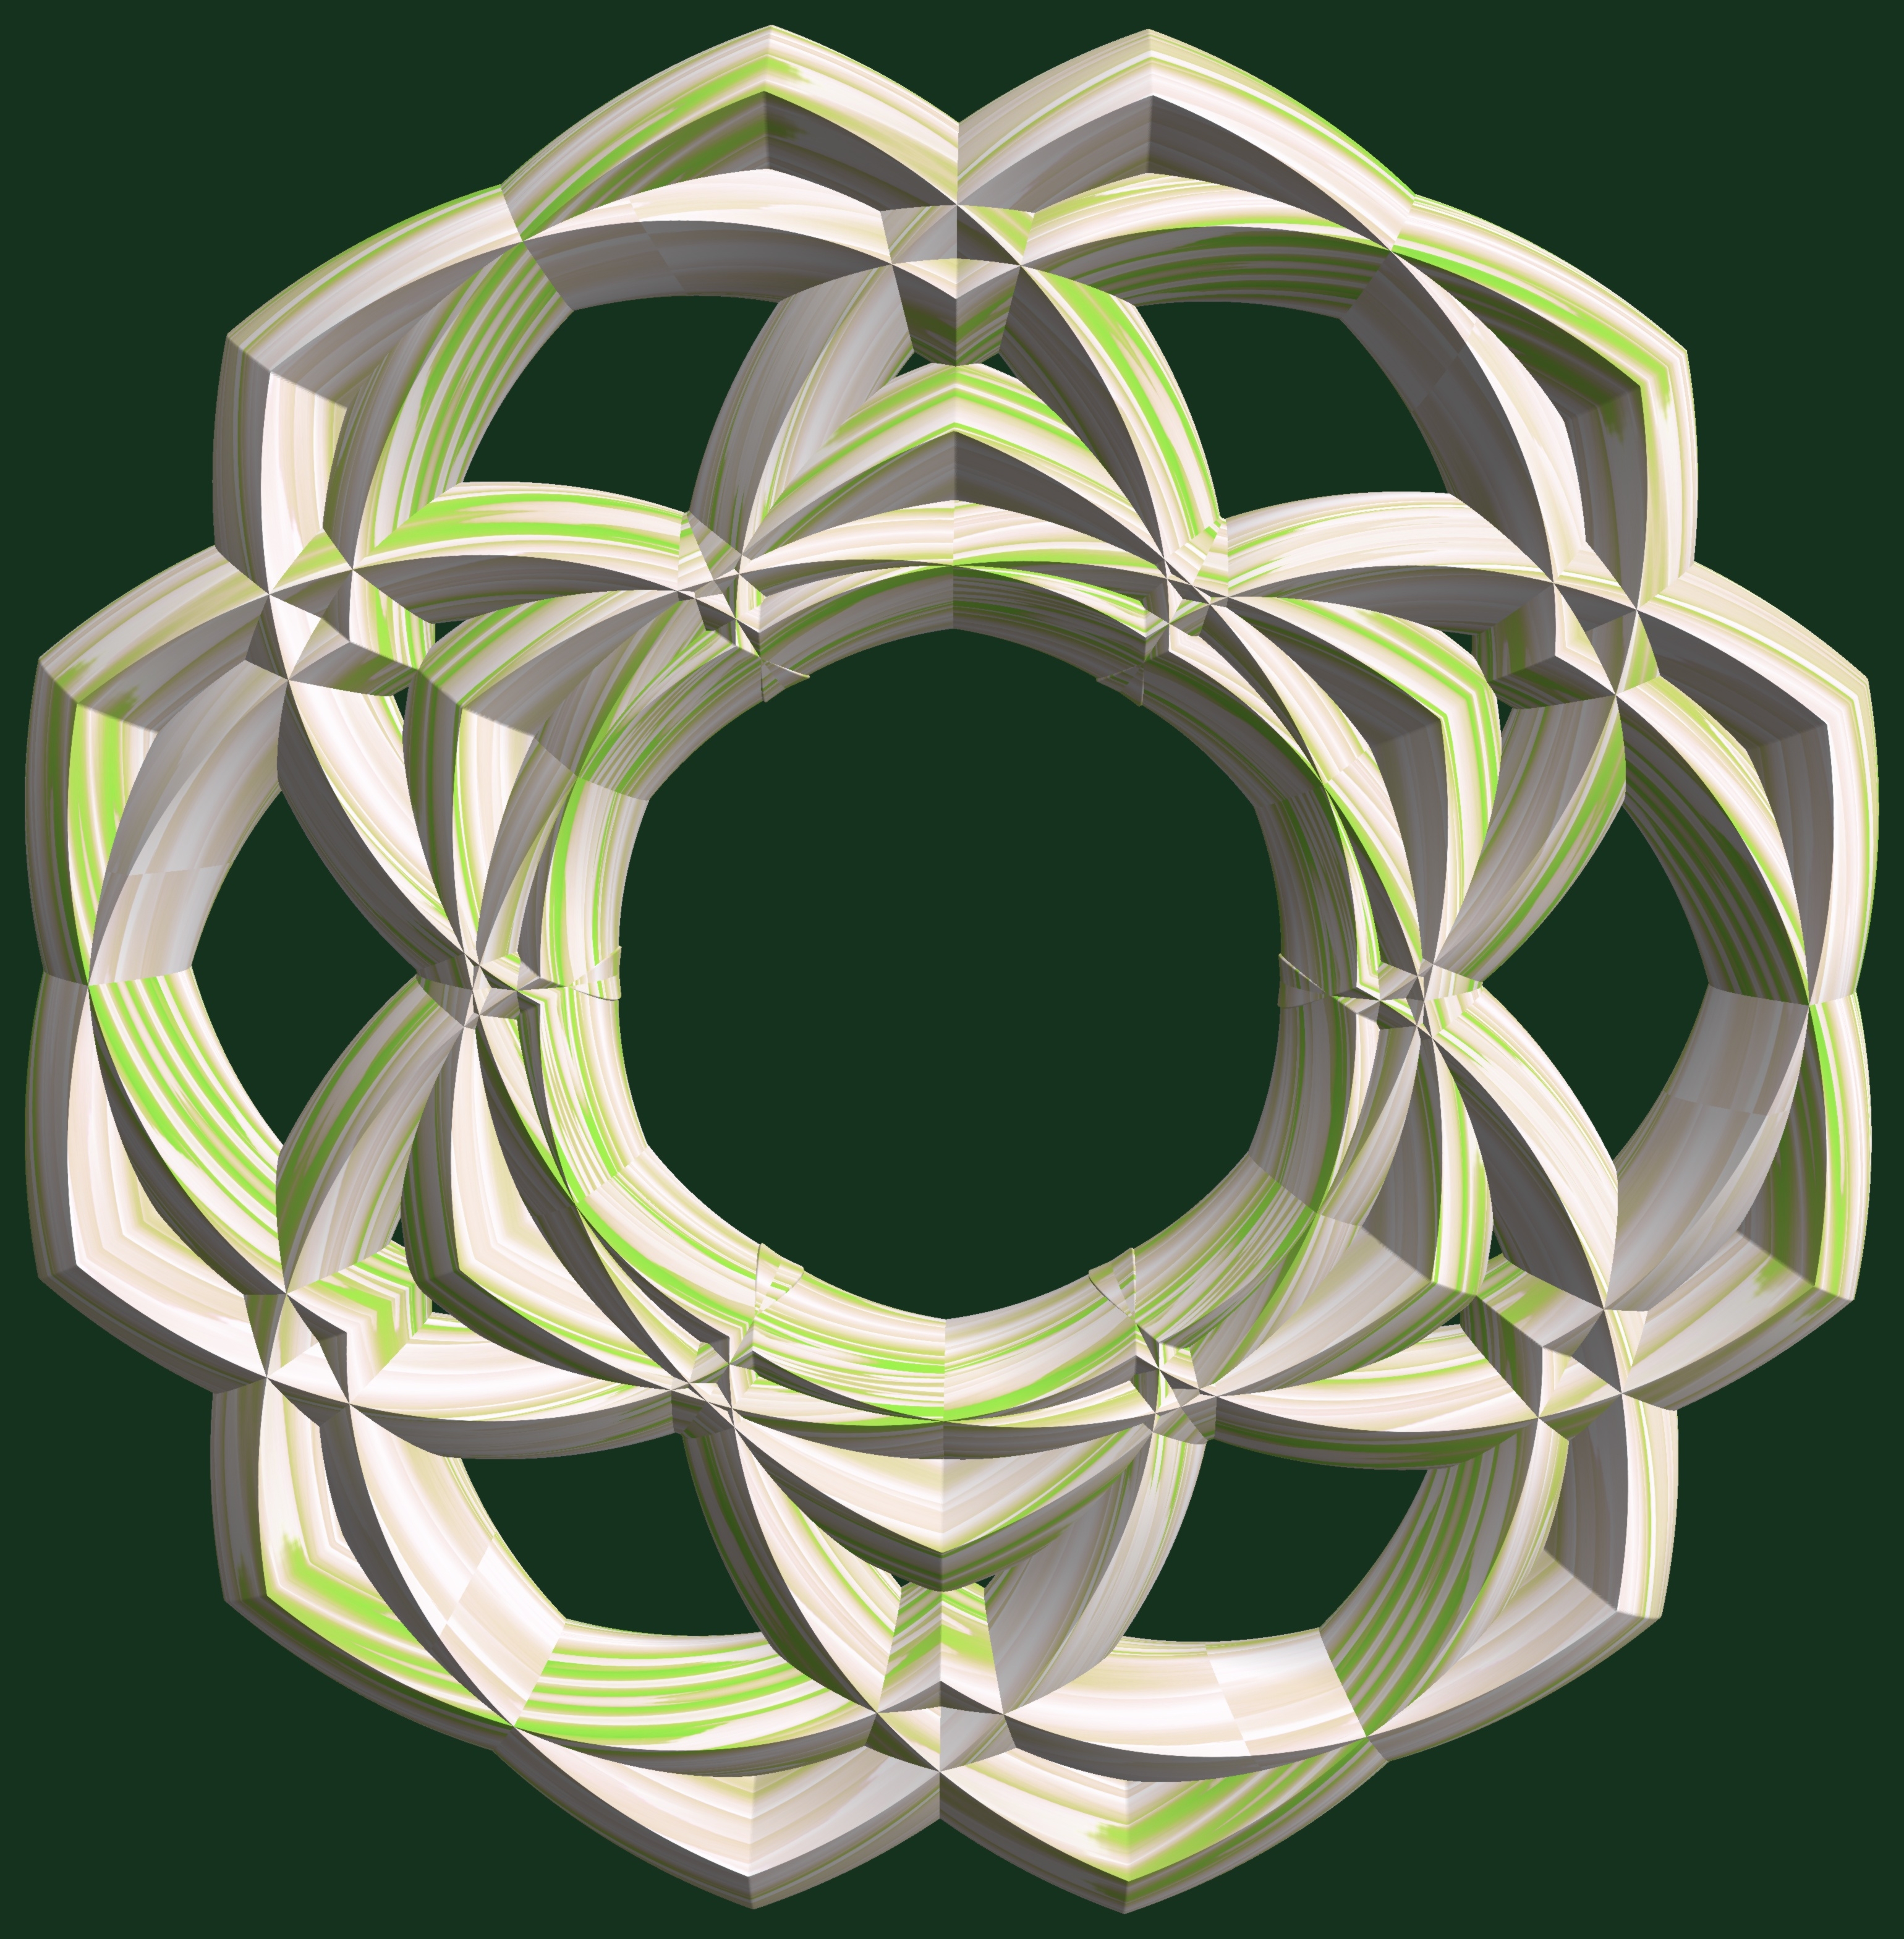
structure, wheel, texture, window, pattern, green, circle, jewellery, illustration, design, symmetry, 3d, graphic, torus, mathematica, cg, parametricplot3d, code, program, algorithm, abstruct, mapping, fashion accessory